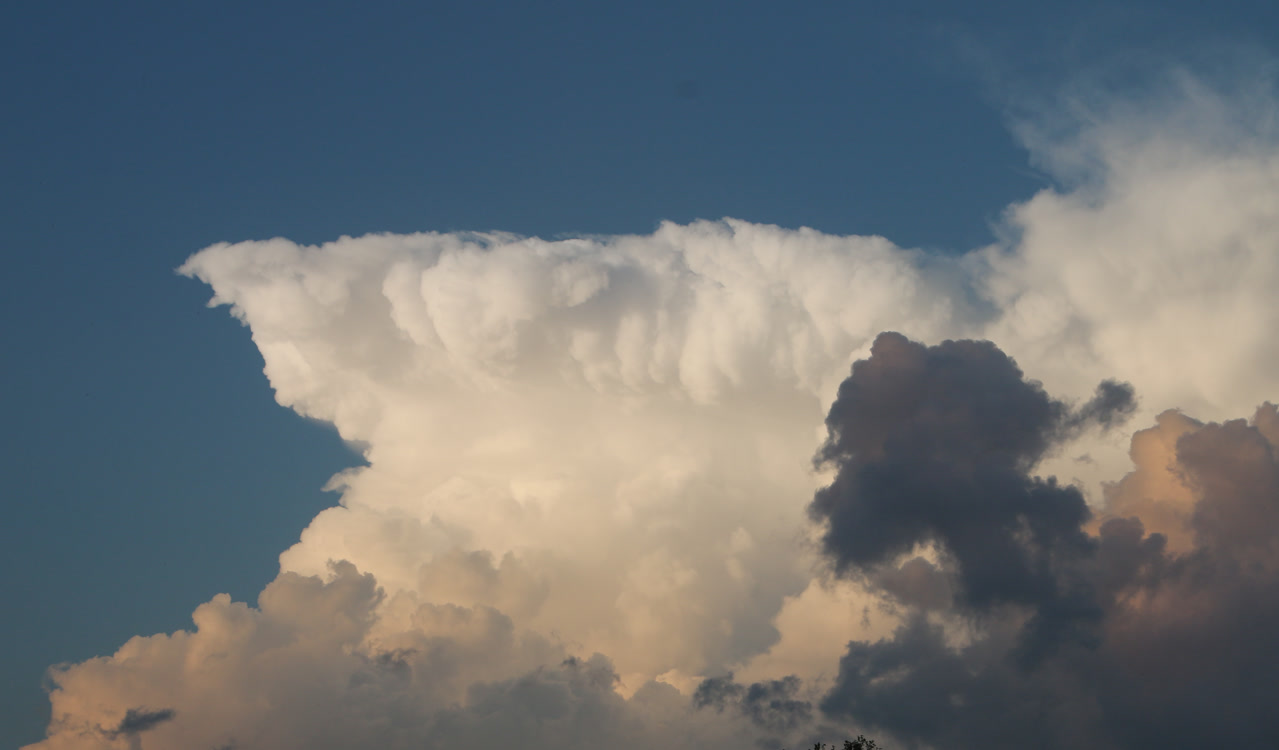
Cloud type: Cumulonimbus